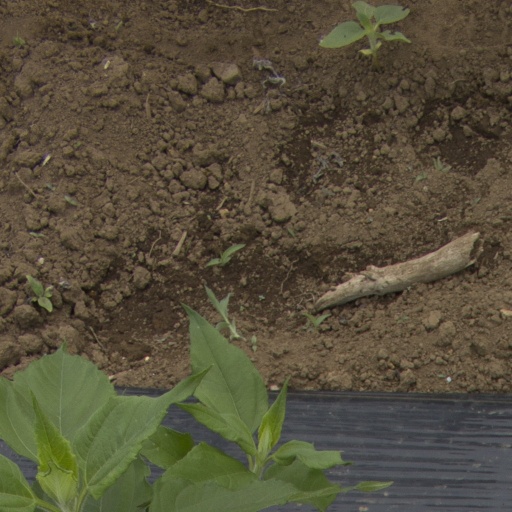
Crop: Jerusalem artichoke